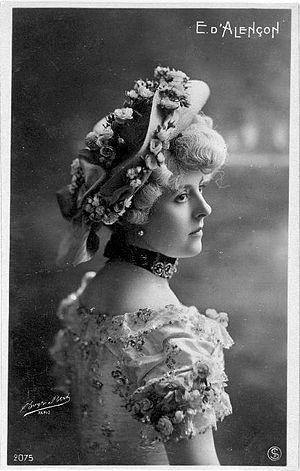
Louis Philippe Robert d’Orléans, duc d’Orléans, né le 6 février 1869 à York House, à Twickenham, au Royaume-Uni et mort le 28 mars 1926 au palais d’Orléans, à Palerme, en Sicile, est prétendant orléaniste au trône de France sous le nom de « Philippe VIII » de 1894 à 1926. C’est également un explorateur, un naturaliste et un écrivain de langue française.